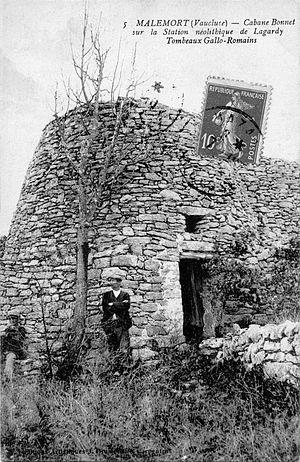
Cabane en pierre sèche dite ""cabane Bonnet"" à Malemort-du-Comtat (Vaucluse, France)."
Le terme borie a deux acceptions, l'une ancienne ou première, de « domaine agricole », d'« exploitation rurale », de « ferme » ou de « métairie », encore présente dans une bonne partie du Sud-Ouest ; l'autre, plus récente, de « cabane en pierre sèche », apparue dans le Sud-Est.
Une cabane en pierre sèche est un type d'édifice champêtre, bâti entièrement sans mortier, avec des pierres d'extraction locale et ayant servi d'abri temporaire ou saisonnier au cultivateur des XVIIIᵉ et XIXᵉ siècles, à ses outils, ses animaux, sa récolte, dans une parcelle éloignée de son habitation permanente.